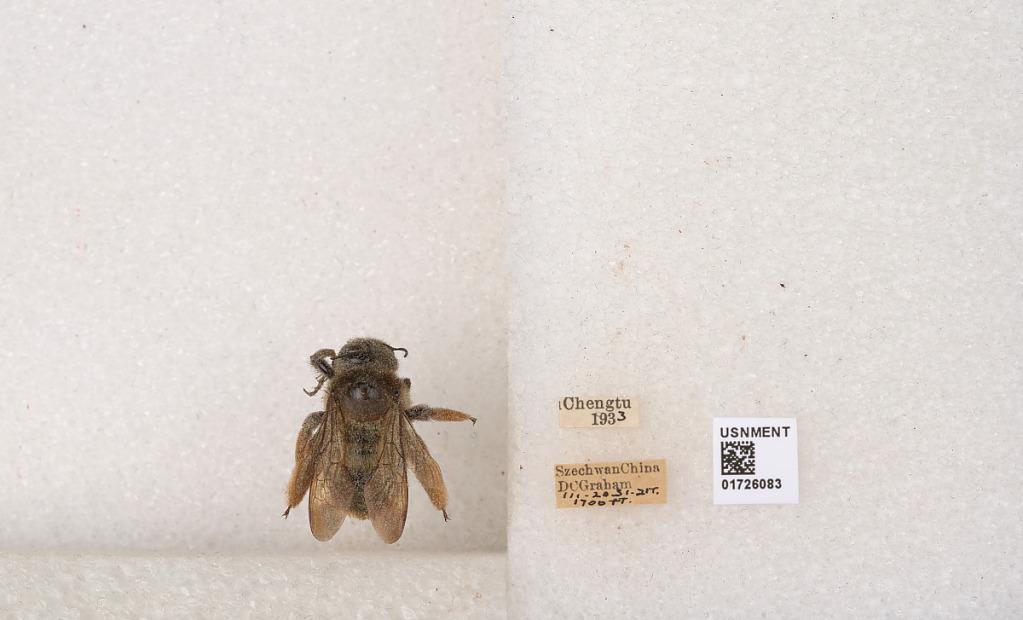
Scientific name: Xylocopa (Mesotrichia) latipes (Drury)
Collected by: D. Graham
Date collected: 1933-3-20
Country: China
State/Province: Sichuan
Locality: Chengtu